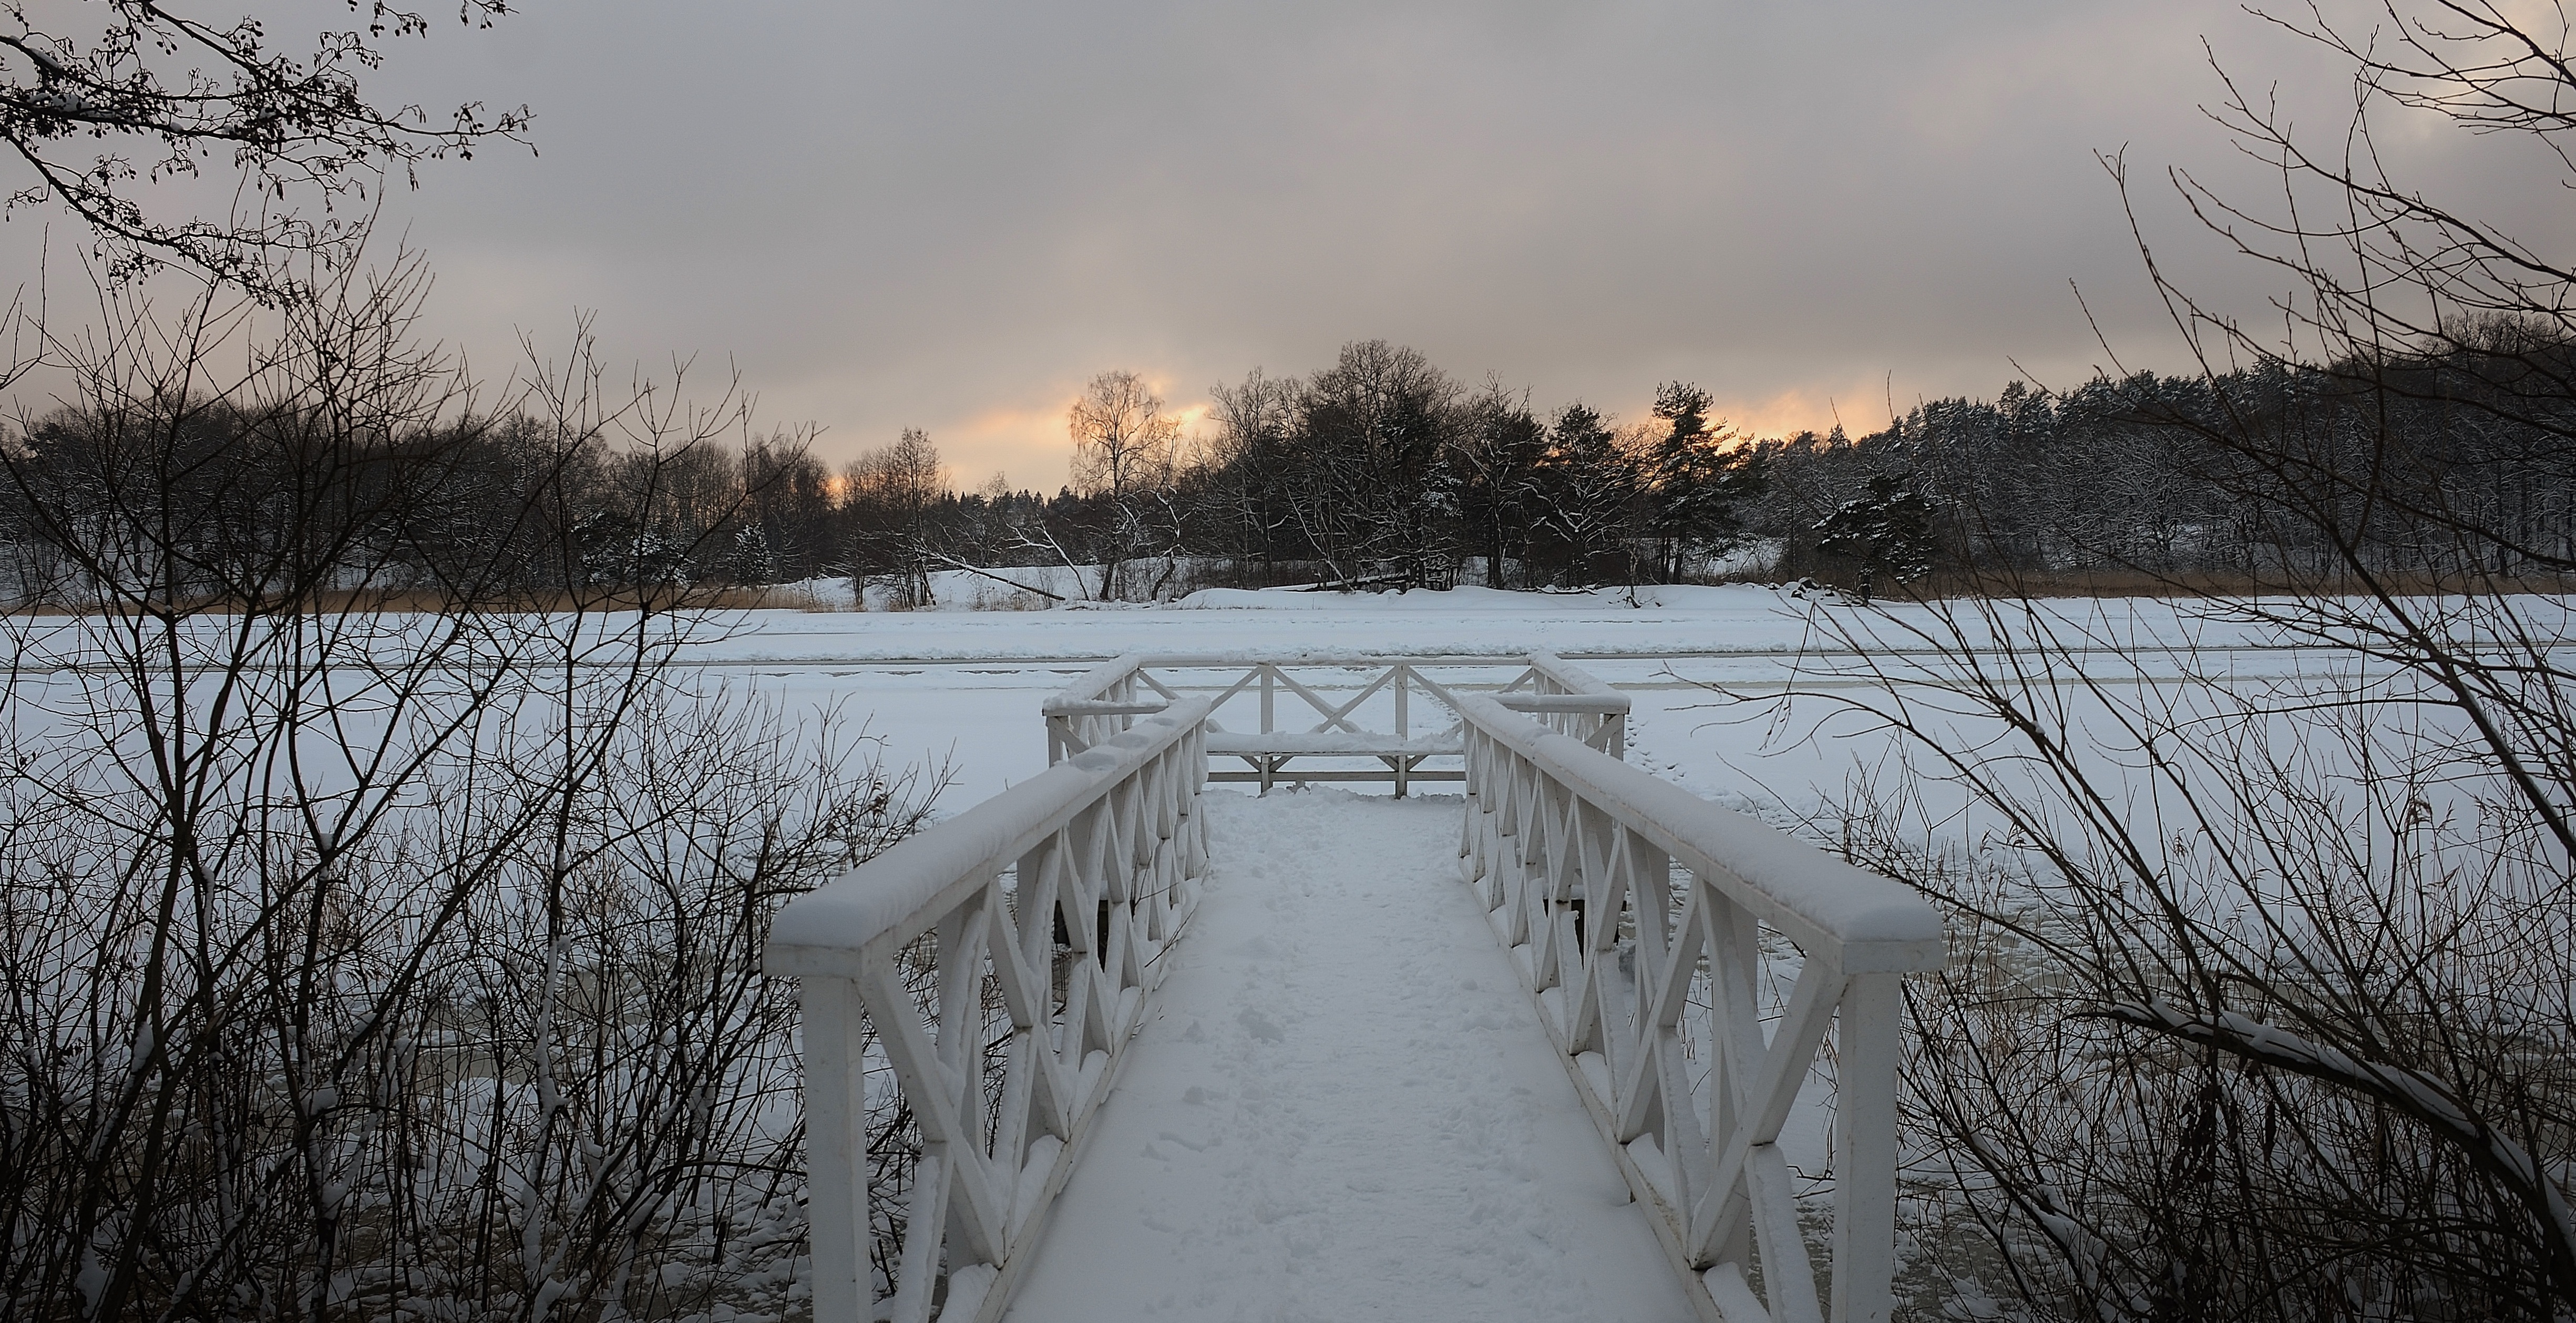
landscape, tree, water, nature, forest, horizon, snow, winter, sky, bridge, morning, lake, view, frost, ice, peaceful, weather, season, freezing, atmospheric phenomenon